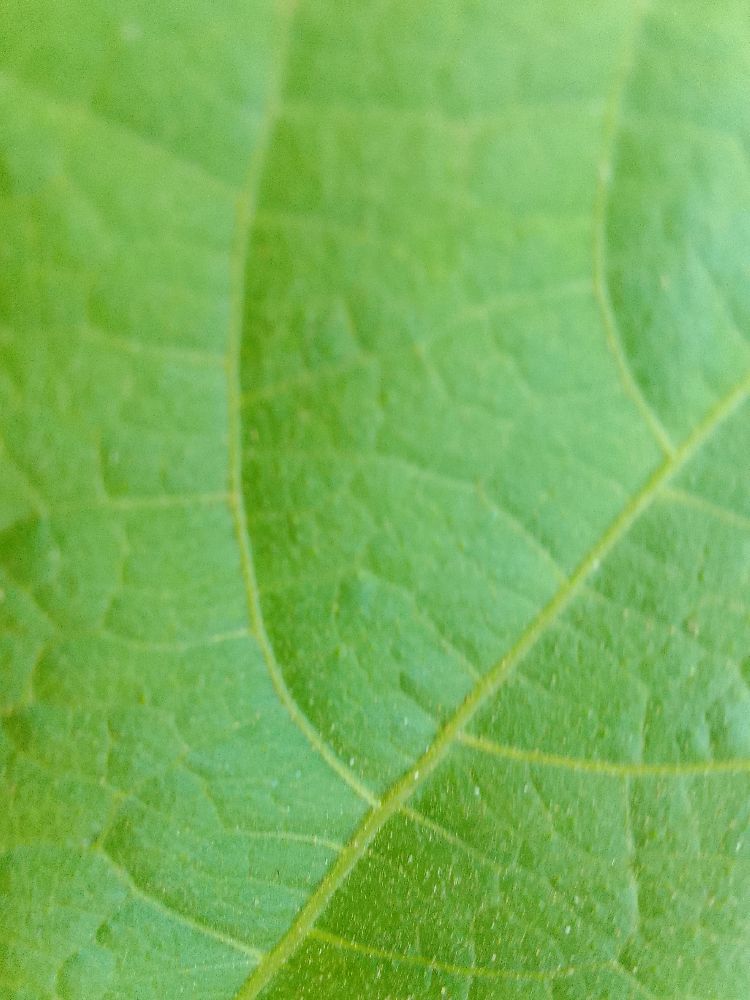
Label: healthy